List of ironclad warships of Austria-Hungary

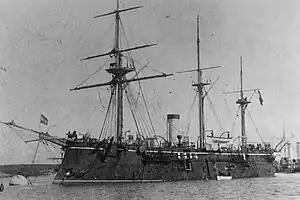
refer to caption

"Erzherzog Albrecht" was ordered at the same time as "Custoza" in 1869. Budgetary limitations had however forced Romako to produce a slightly smaller, and thus cheaper, design for the second vessel. Constructed by Stabilimento Tecnico Triestino, "Erzherzog Albrecht" mounted slightly smaller Krupp guns in the same arrangement as aboard "Custoza"; also like "Custoza", she had an iron hull, though she had thinner side armor. And as with "Custoza", "Erzherzog Albrecht" was an obsolescent design when she was built. As a result of its chronically low budgets, the navy had trouble paying the British manufacturers of her armor plate on schedule, which delayed her completion.